Pay (Roman army)

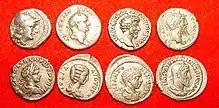
Some examples of denarius, annual pay of soldiers in the Roman army. Top: approx. 157 BC. Roman Republic, approx. 73 AD. Vespasian, approx. 161 Marcus Aurelius, approx. 194 Septimius Severus; bottom: approx. 199 Caracalla, approx. 200 Julia Domna, approx. 219 Elagabalus, approx. 236 Maximinus Thrax

Pay in the Roman army was defined by the annual stipendium received by a Roman soldier, of whatever rank he was, from the Republican era until the Later Roman Empire. It constituted the main part of the Roman soldier's income, who from the end of the Republic began to receive, in addition to the spoils of war, prize money called donativa. The latter grew to such an extent in the following centuries that by the 4th century, the ancient "stipendium" constituted only 10–15% of the Roman legionary's entire income.